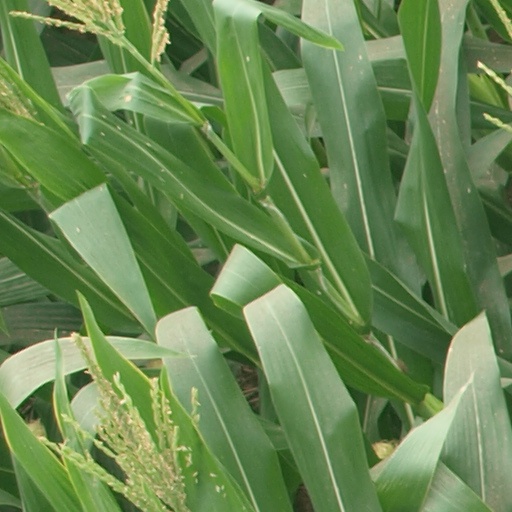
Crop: maize; corn